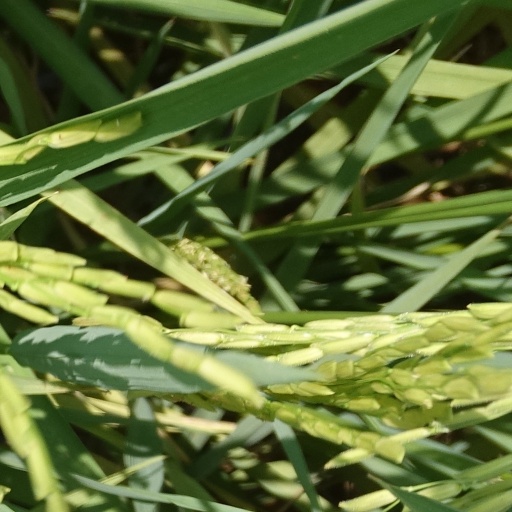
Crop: rice